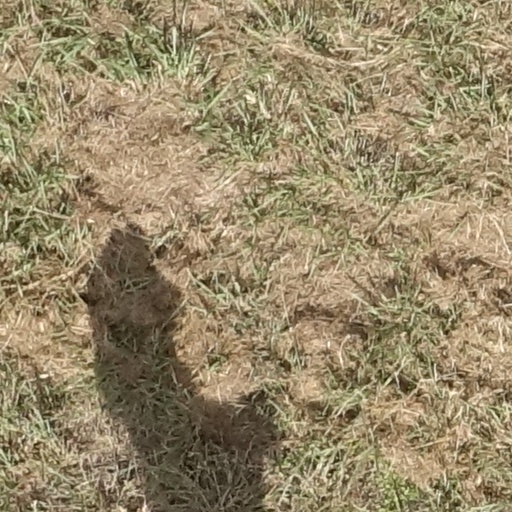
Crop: sorghum